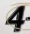
Number: 4